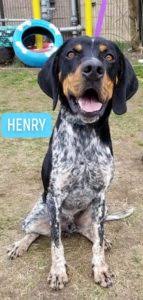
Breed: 217-n000050-bluetick